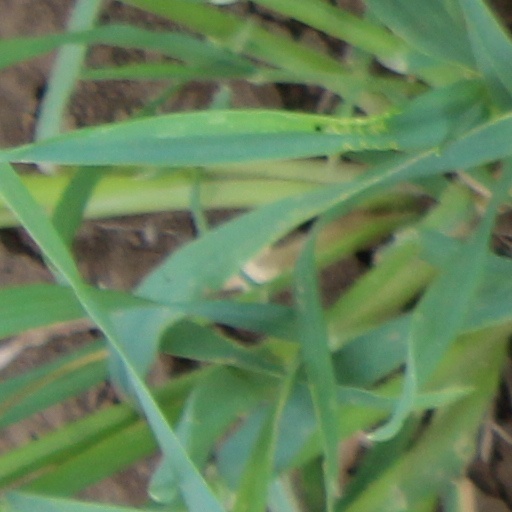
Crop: wheat